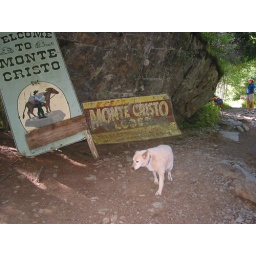
Nellie walking by some old town signs